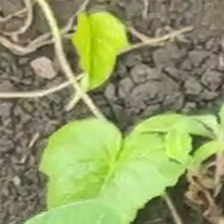
Weed species: Obscure_morning _glory(Ipomoea obscura)